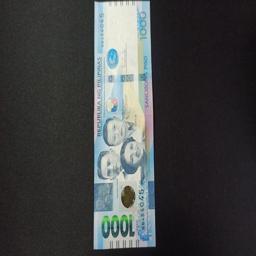
Label: 1000_Old_Front